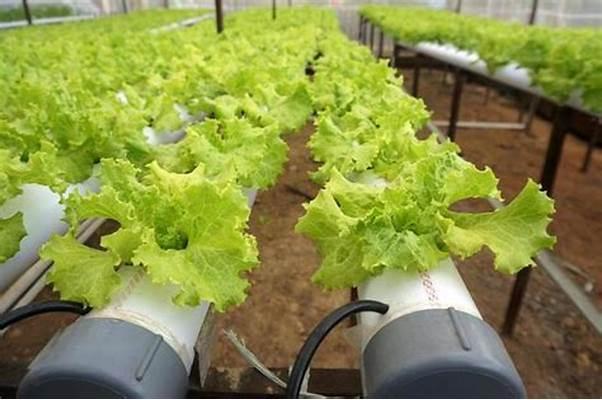
Katika shamba kubwa la kisasa mabumba maalumu yamepangwa kwa mpangilio kwa ustadi mkubwa, yakiwa na mimea ya rangi ya kijani kibichi juu yake, huu ni mfano bora wa kilimo cha hydroponi unachowezesha mimea kustawi bila udongo kwa kutumia virutubisho vilivyoyeyushwa kwenye maji.